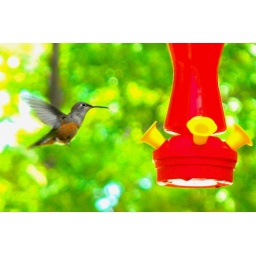
she lives in a tree outside my door